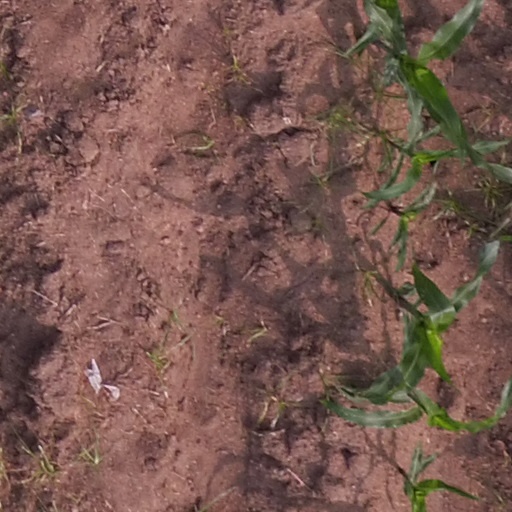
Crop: maize; corn